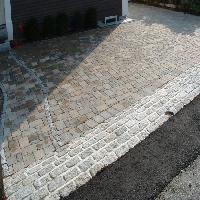
Weather: sun or clear